Adolph Henke

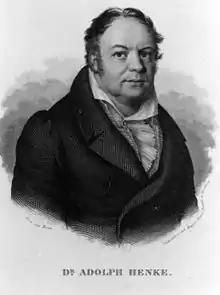
Adolph Henke (1775–1843)

Adolph Christian Heinrich Henke (13 April 1775 in Braunschweig – 8 August 1843) was a German physician and pharmacologist known for his work in medical forensics. He was father-in-law to anatomist Rudolf Wagner (1805–1864).